List of Clemson Tigers baseball seasons

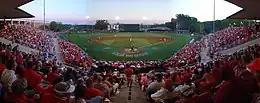
Doug Kingsmore Stadium

This is a list of Clemson Tigers baseball seasons. The Clemson Tigers baseball program is a college baseball team that represents Clemson University in the Atlantic Division of the Atlantic Coast Conference in the National Collegiate Athletic Association. Clemson has played their home games at Doug Kingsmore Stadium in Clemson, South Carolina since 1970.